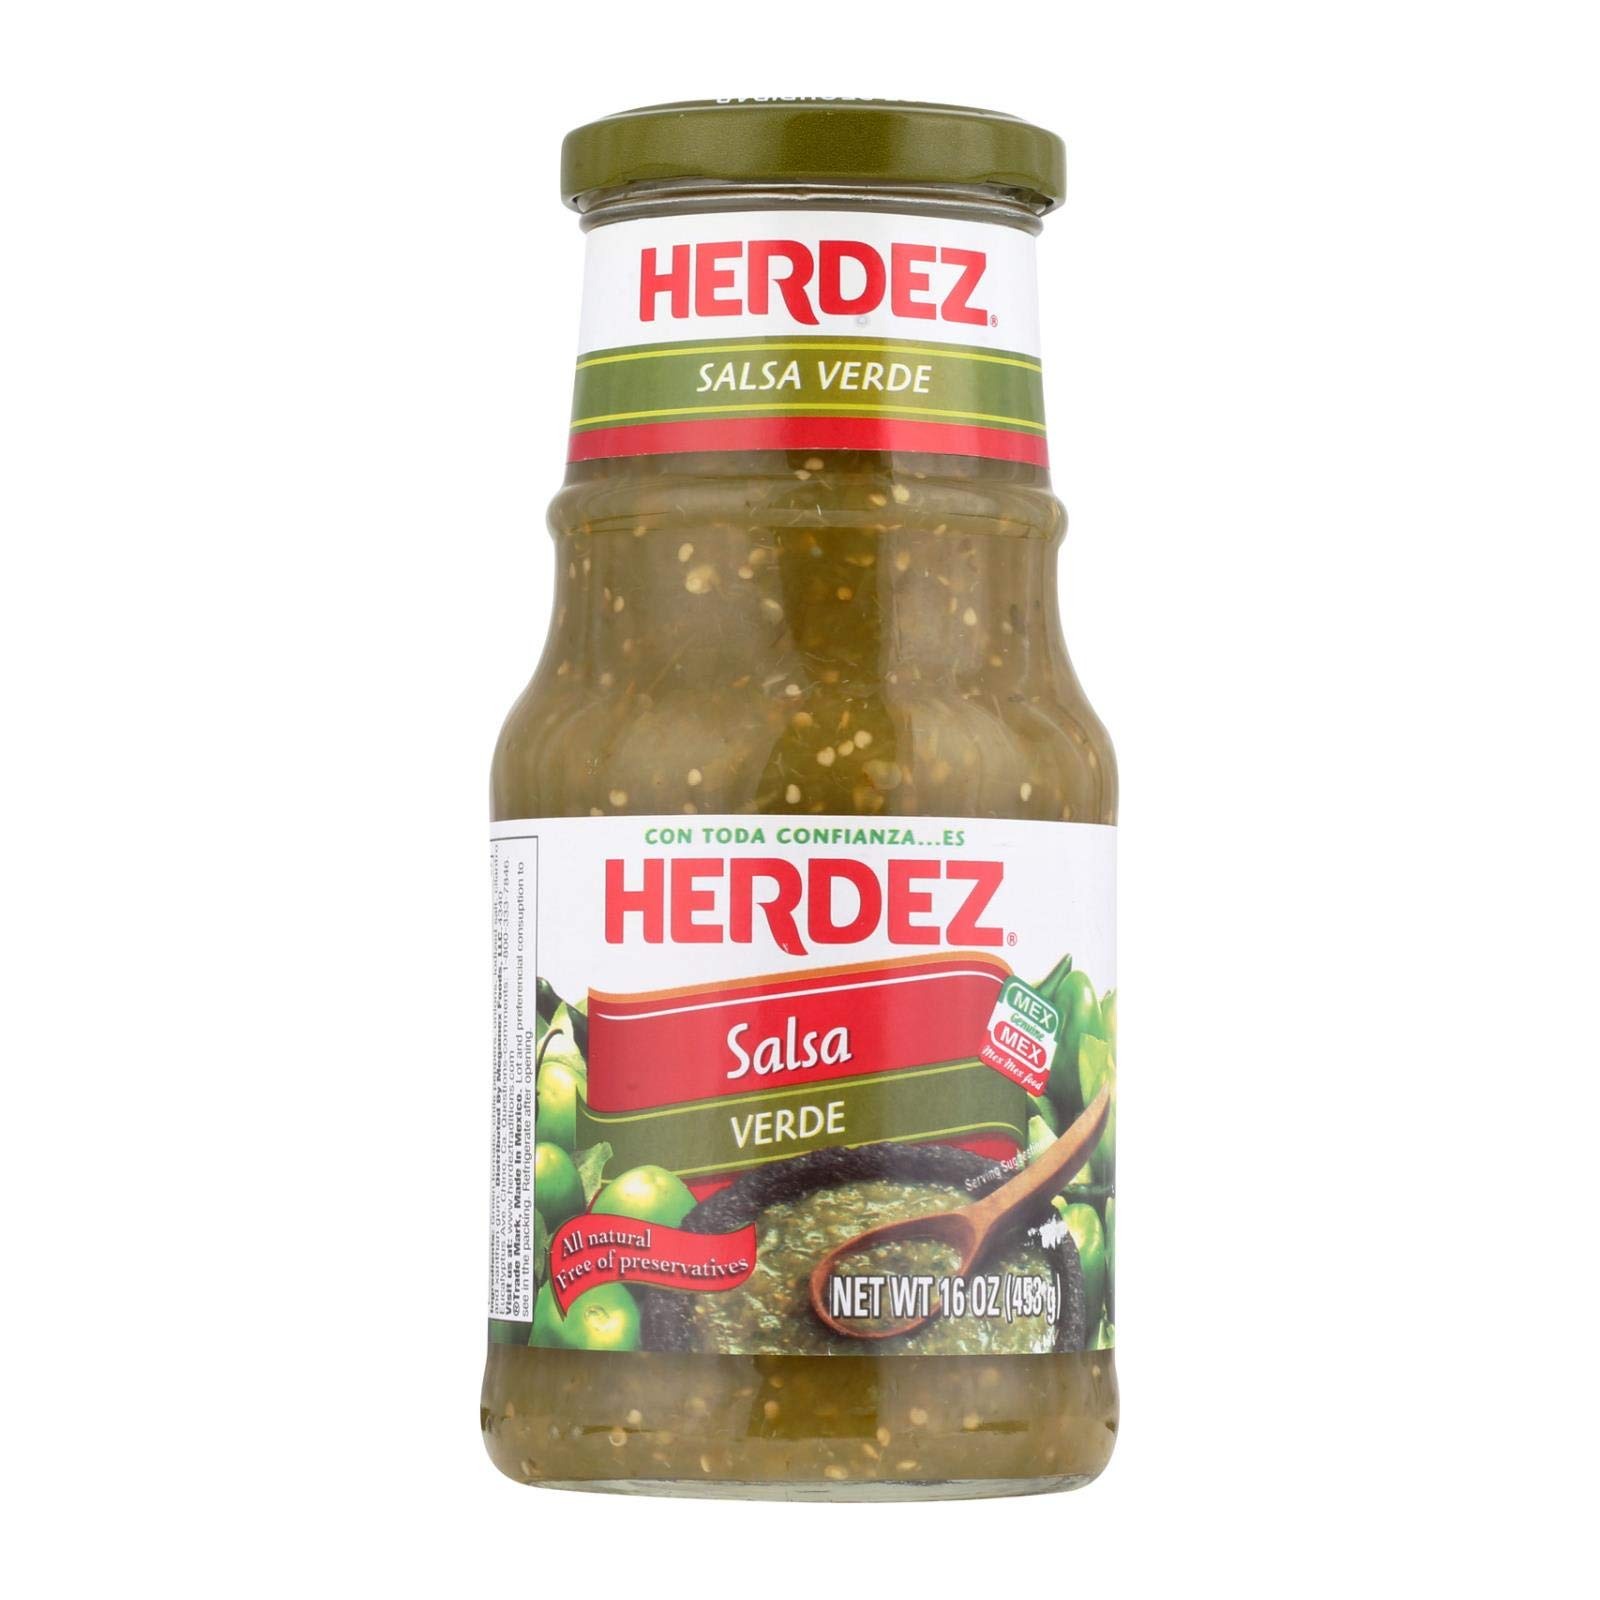
Item Name: Mission Salsa Verde, 16 oz
Value: 16.0
Unit: Ounce

Price: 2.94